Rogers Cable

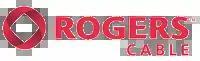
Rogers Cable logo prior to 2015 redesign.

Rogers was one of the first cable-system operators in Canada, having secured licences covering much of the then city of Toronto in the late 1960s. One of the first important acquisitions was in 1979, when Ted Rogers purchased a controlling interest in Canadian Cablesystems (CCL), which operated cable companies across Ontario, including the then City of North York, Oshawa/Whitby, London, Kitchener-Waterloo, Cambridge, Brantford, and Newmarket, and joined the CCL properties with his cable interests. In 1980, Rogers purchased Premier Cable, which controlled the system in Vancouver, parts of Ontario, and had investments in Irish cable companies in Dublin, Galway and Waterford. In 1986 Rogers sold their shares of Irish companies to the Irish state broadcaster (RTÉ) and state telecoms company (Eircom); these cable companies are now part of the UPC Ireland network.